Amatsu Shrine

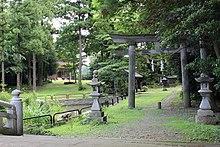
Amatsu Shrine, July 2013

is a Shinto shrine located in the Ichinomiya neighborhood of the city of Itoigawa, Niigata, Japan. It is one of the three shrines claiming the title of "ichinomiya" of the former Echigo Province. The main festivals of the shrine are held annually on April 10 and October 24.